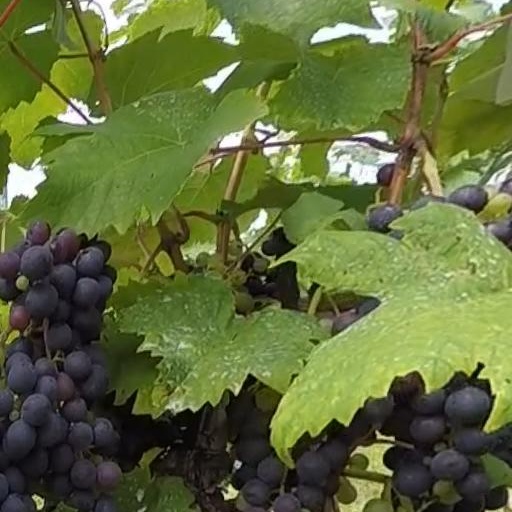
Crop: grape